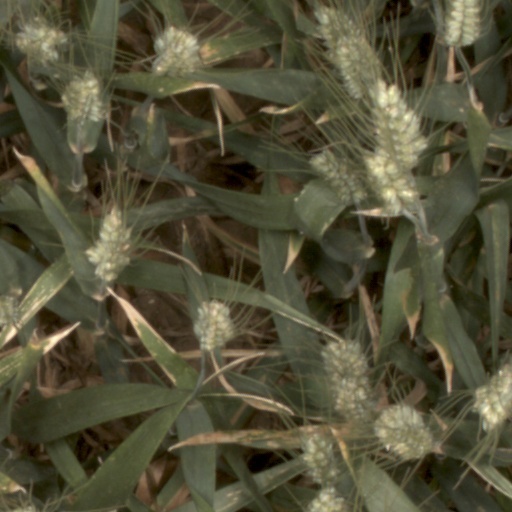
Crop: wheat